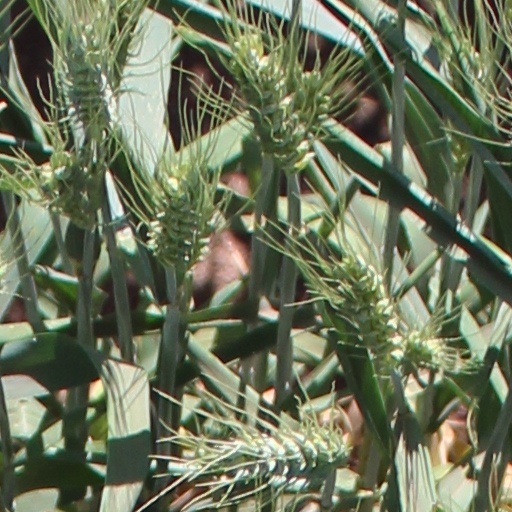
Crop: wheat